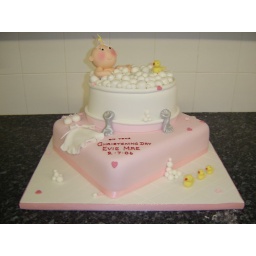
baby in bath cake